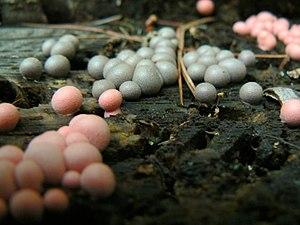
Lycogala epidendrum, le Lait de loup, est une espèce cosmopolite de myxomycètes, souvent prise pour un champignon.
La Fruška gora est un massif montagneux situé en Serbie, au nord de la région de Syrmie, dans la province autonome de Voïvodine.
L’ordre des Liceales est un rang d'amibozoaires de la classe des Myxomycetes.